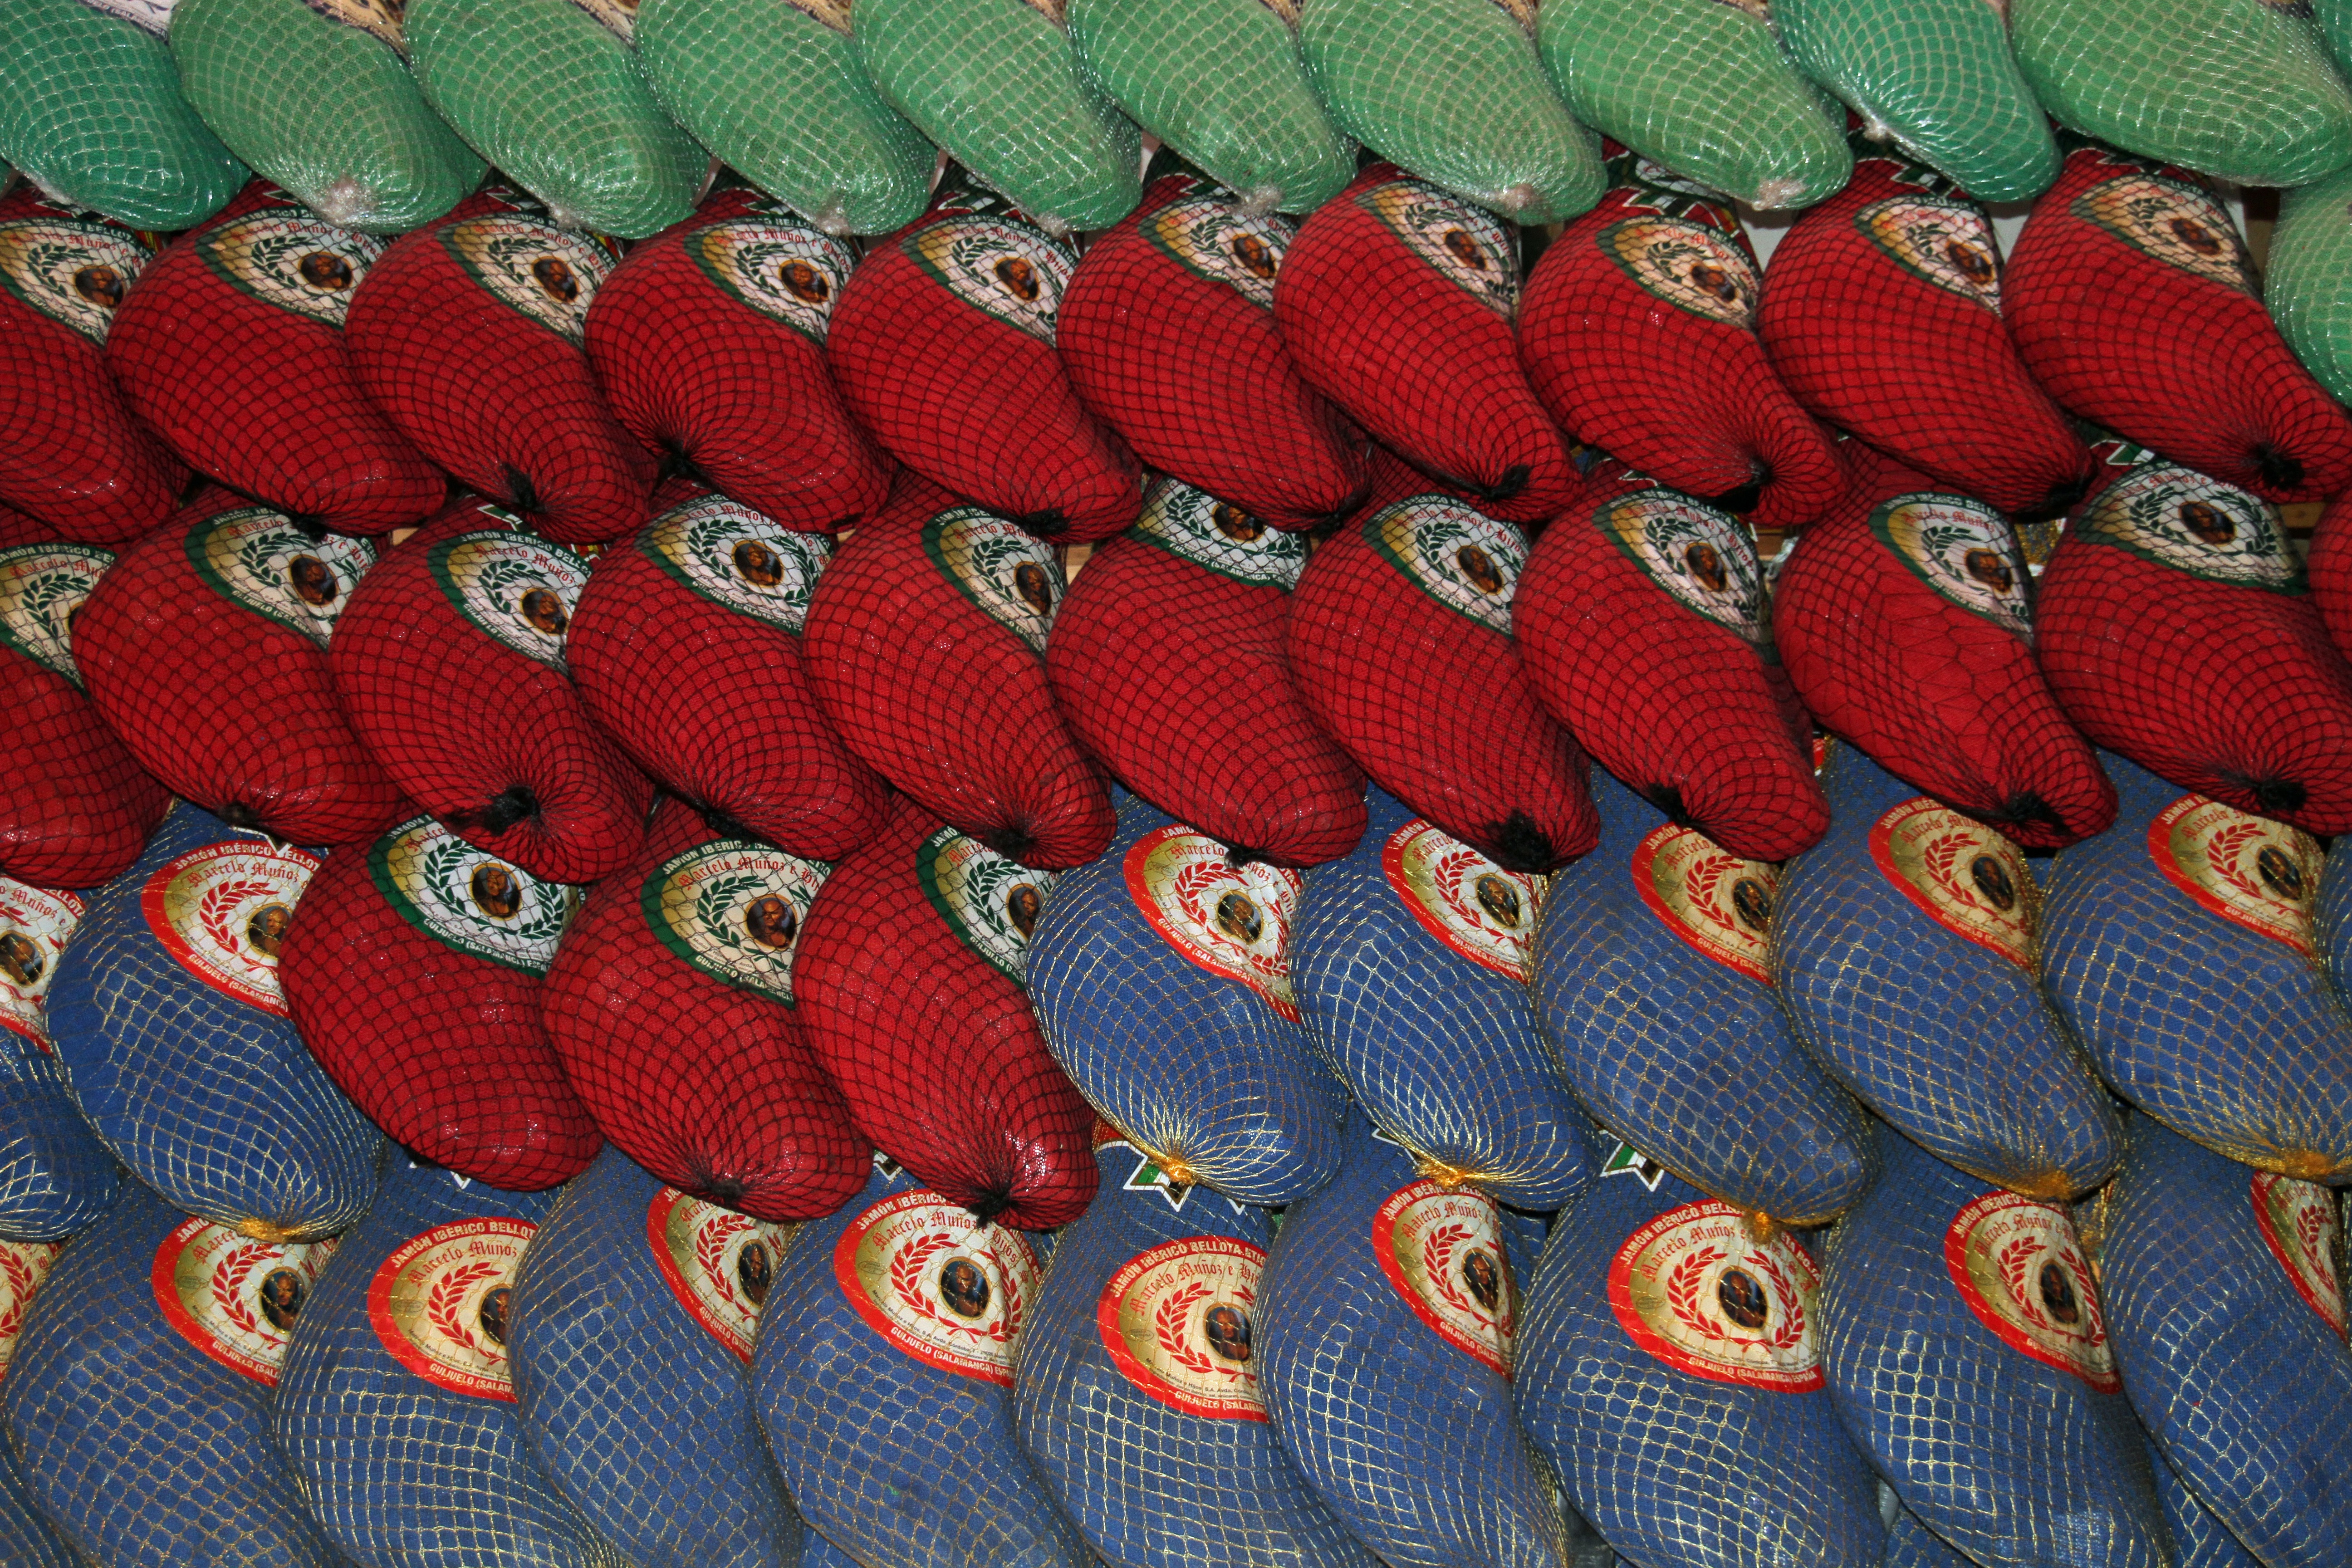
food, red, color, clothing, snack, meat, prosciutto, textile, footwear, spanish, traditional, ham, serrano, fashion accessory